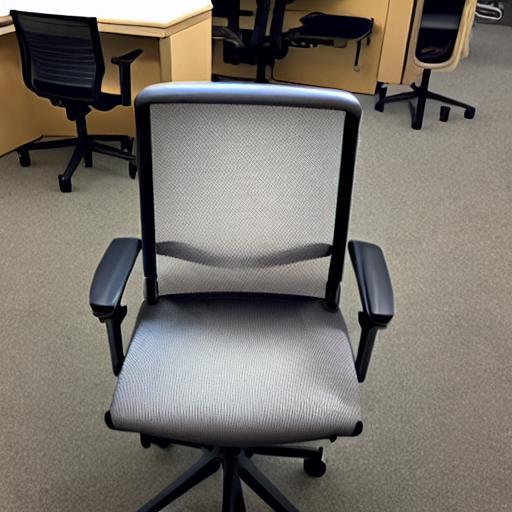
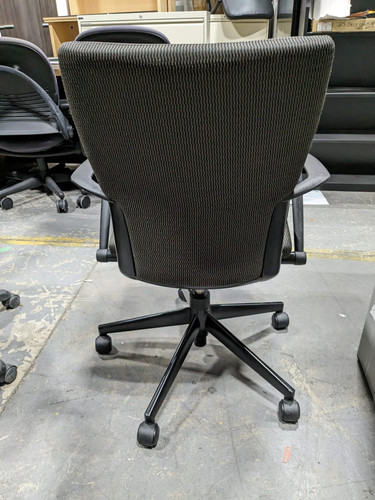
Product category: items_chair
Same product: no